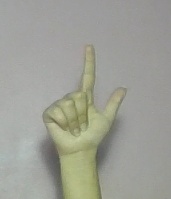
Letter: laam